Fuglsang (brewery)

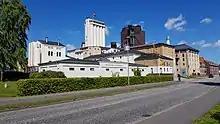
The brewery

Fuglsang is a danish brewery situated in the town of Haderslev in Southern Jutland. In 2021 the company was bought by Royal Unibrew and in 2022 they ceased production at the Haderslev plant. Instead the brewing was moved to Faxe and Odense.